Computer-aided diagnosis

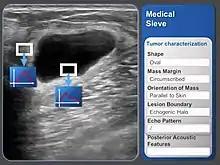
Interface of "Medical Sieve", an algorithm by IBM for assisting in clinical decisions

CAD is used in the diagnosis of breast cancer, lung cancer, colon cancer, prostate cancer, bone metastases, coronary artery disease, congenital heart defect, pathological brain detection, fracture detection, Alzheimer's disease, and diabetic retinopathy.